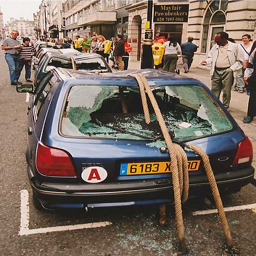
Several cars with their windshields smashed are parked on a city street and several people are inspecting them.
A small blue compact bashed in with metal pipes
Several cars parked on a street have broken windows due to being crushed and have ropes running through them; onlookers spectate
many cars parked on a side of a city street with damage from fallen rope
A parked blue car with a shattered window.